Zealandia (wildlife sanctuary)

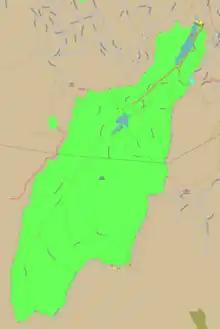
Map of Zealandia

Most of New Zealand's ecosystems have been severely modified by the introduction of land mammals that were not present during the evolution of its ecosystems, and have had a devastating impact on both native flora and fauna. The sanctuary, surrounded by a pest-exclusion fence, is a good example of an ecological island, which allows the original natural ecosystems to recover by minimising the impact of introduced flora and fauna.